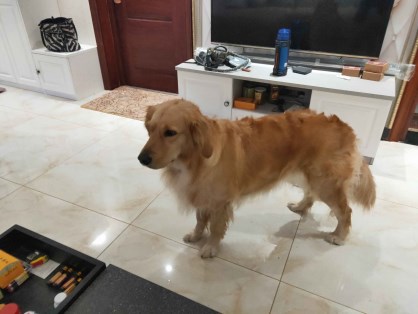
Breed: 5355-n000126-golden_retriever